List of members of Gray's Inn

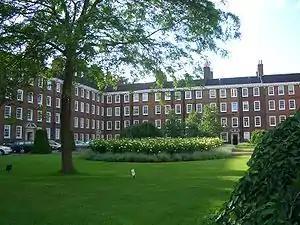
Part of Gray's Inn Square

The Honourable Society of Gray's Inn, commonly known simply as Gray's Inn, is one of the four Inns of Court in London. To be called to the Bar and practise as a barrister in England and Wales, an individual must belong to one of these Inns. The Inn has existed for over 600 years. Its members have included many noted lawyers and judges, such as Francis Bacon, Lord Slynn, Lord Bingham of Cornhill, Lord Hoffmann, Lord Pannick and others. Outside the Bar and judiciary of England and Wales, members have included the clergy (including five Archbishops of Canterbury), the industrialist John Wynne, the astronomer John Lee, media figures, such as Huw Thomas, and members of the Bar and judiciary of other nations, such as Yang Ti-liang (former Chief Justice of the Supreme Court of Hong Kong) and Aitzaz Ahsan (former president of the Supreme Court Bar Association of Pakistan). As well as full members, the Inn also offers honorary membership to particularly distinguished members of society. During the Second World War, for example, both Franklin D. Roosevelt and Winston Churchill became honorary Benchers, and therefore members. Other than honorary members, this list only contains those individuals who were called to the Bar, not those who simply joined but left before qualifying.